Newport, Victoria

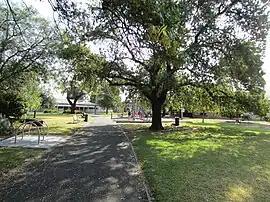
Paine Reserve, central Newport

Newport is an inner suburb in Melbourne, Victoria, Australia, south-west of Melbourne's Central Business District, located within the City of Hobsons Bay local government area. Newport recorded a population of 13,658 at the 2021 census.